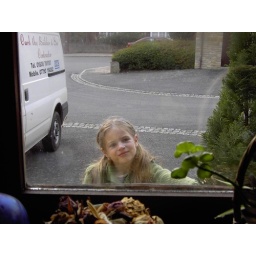
There's EF peering in an Autumn kitchen window and Jack is still here